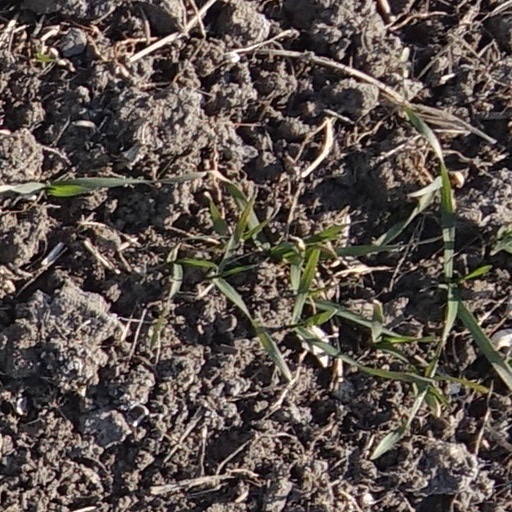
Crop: wheat